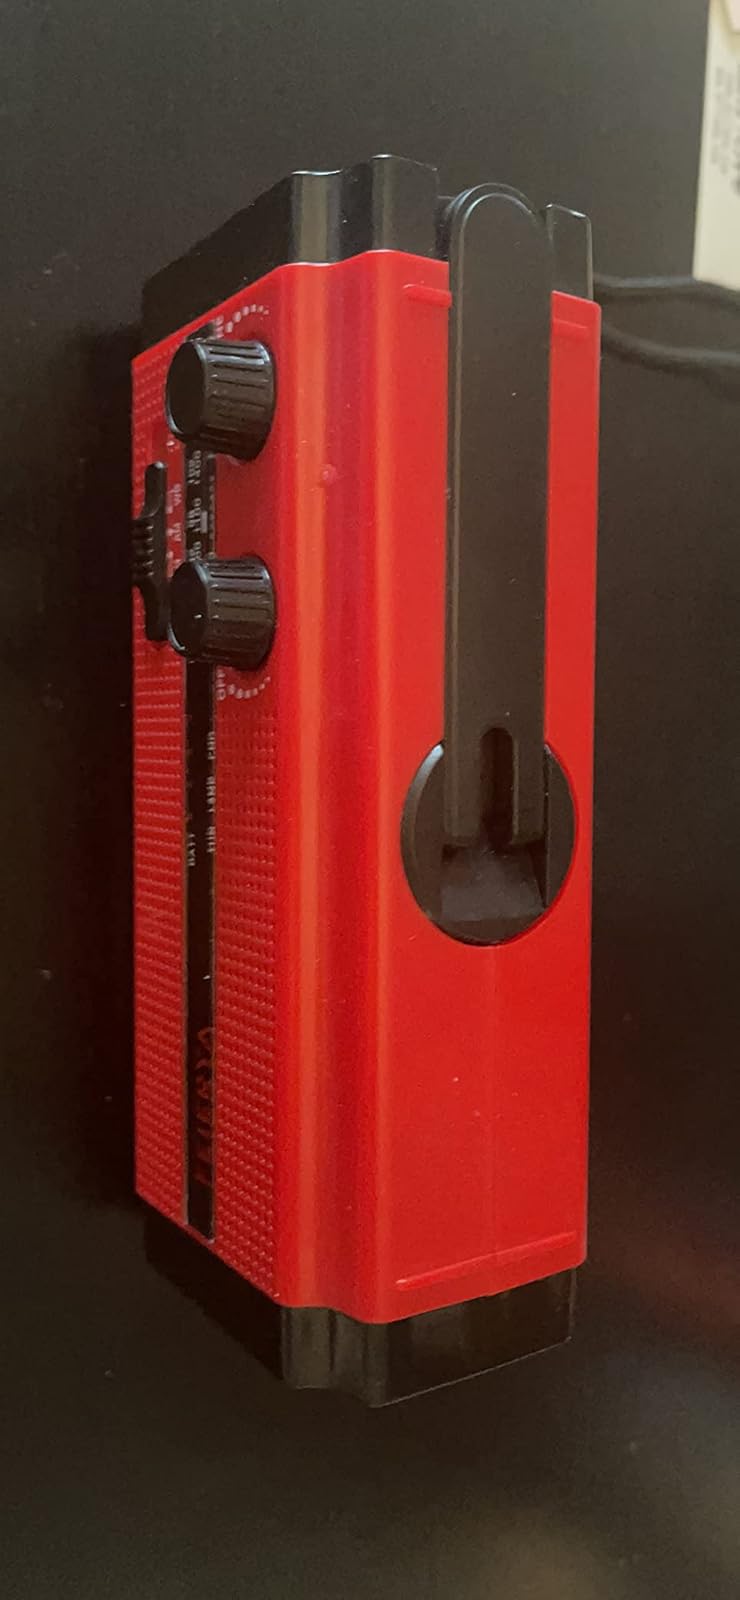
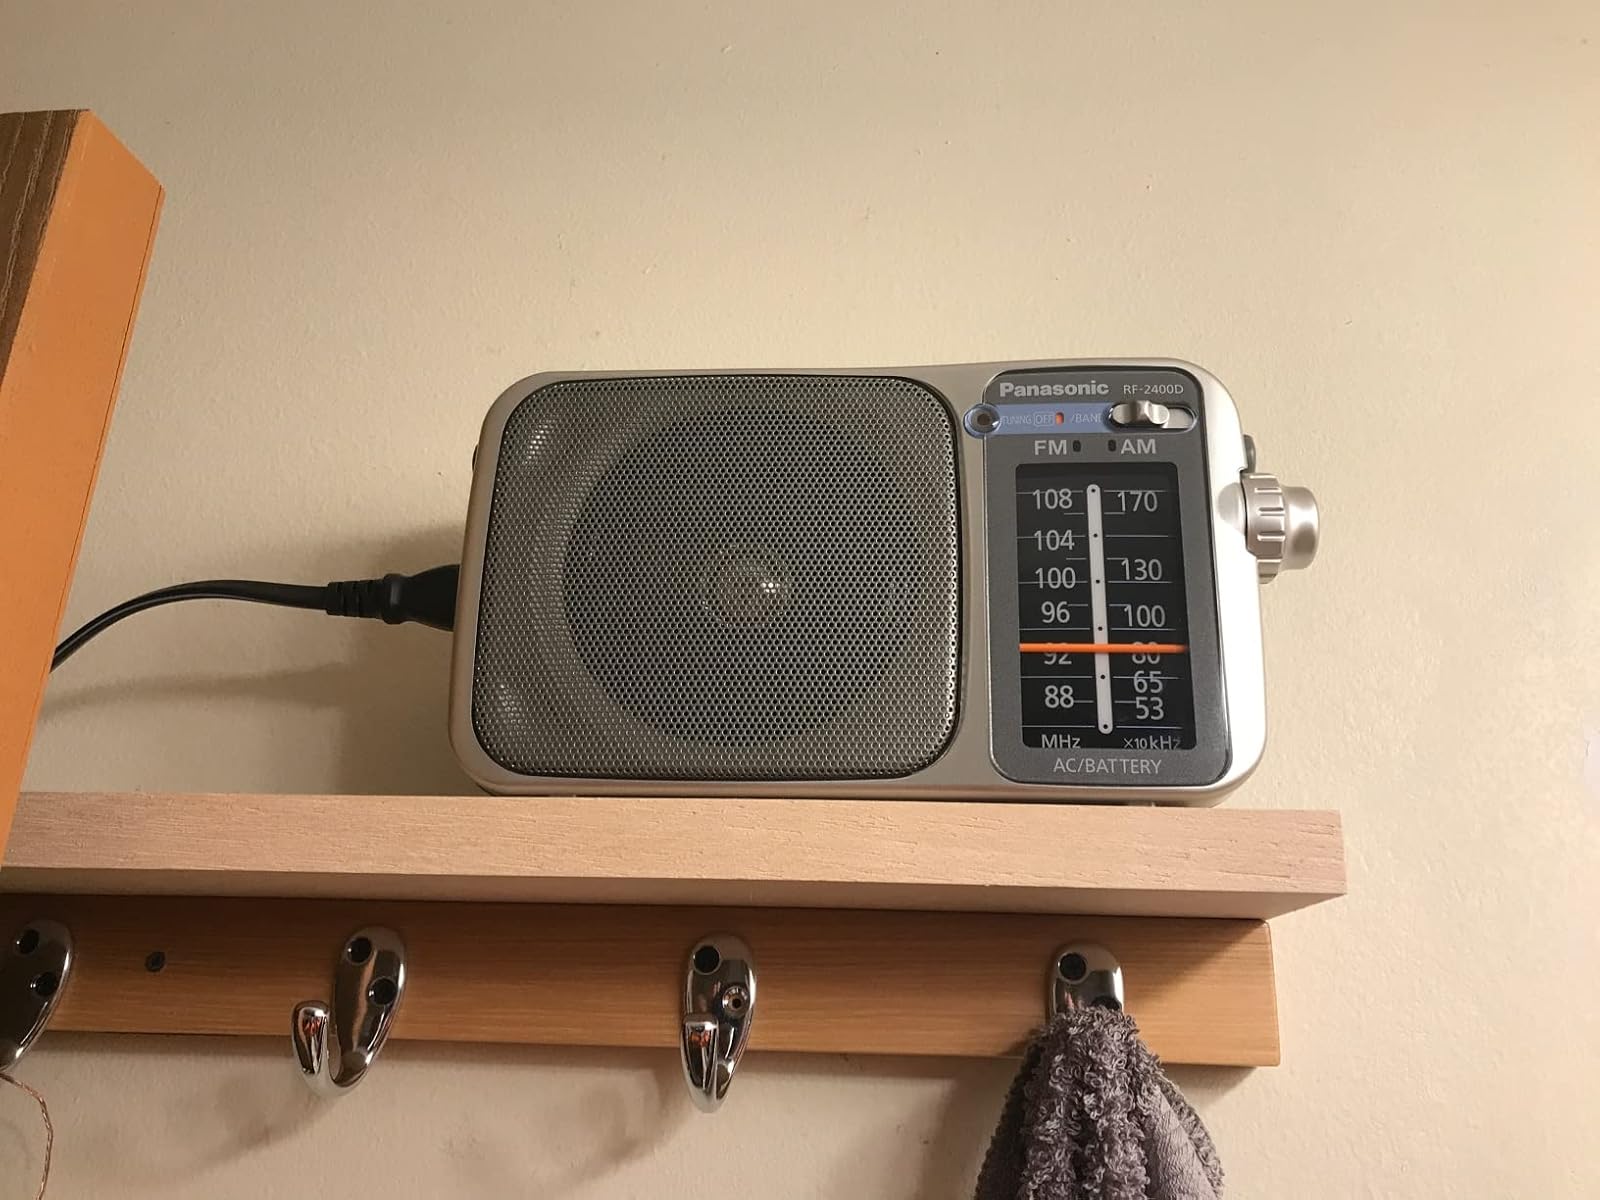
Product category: radio
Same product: no